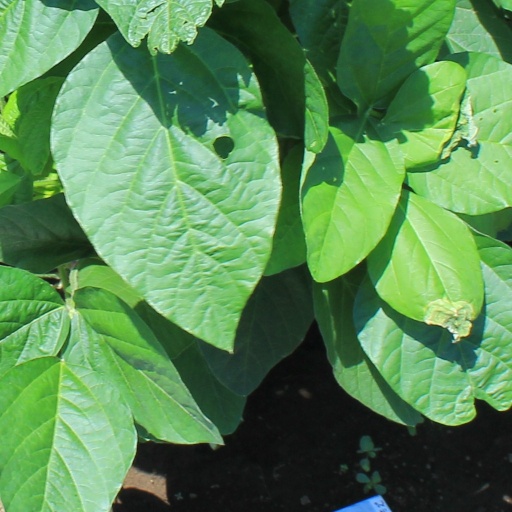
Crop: soybean